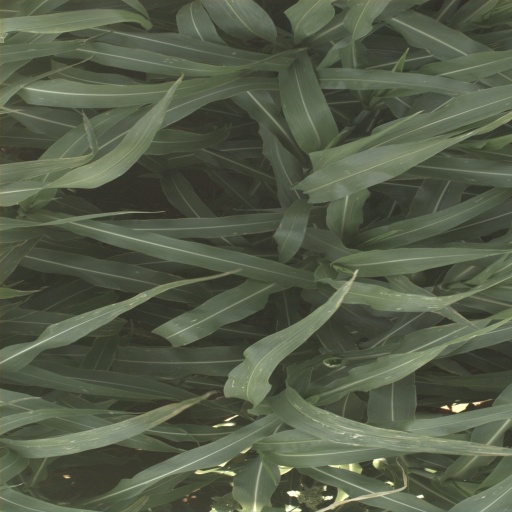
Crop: sorghum